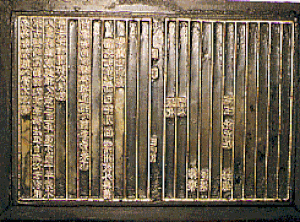
Jikji, est considéré comme le premier livre au monde à avoir été imprimé avec des caractères métalliques amovibles, 78 ans avant la Bible de Gutenberg.